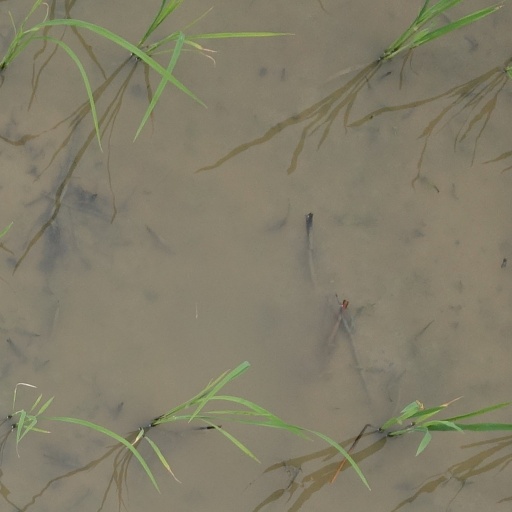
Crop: rice